René Thomas (racing driver)

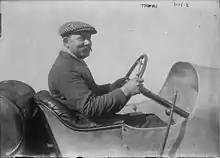
Thomas at the 1914 Indianapolis 500

René Alfred Thomas (7 March 1886 – 23 September 1975) was a French racing driver. Thomas was also a pioneer aviator. He won the 1914 Indianapolis 500.